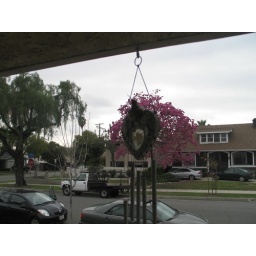
He was in such a rush to take it he left the car door open!